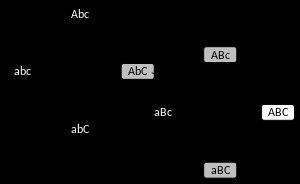
En biologie de l'évolution, la robustesse d'un système biologique correspond à la persistance d'une certaine caractéristique ou trait de ce système subissant des perturbations ou des conditions incertaines. En biologie du développement, la robustesse est connue sous le nom de canalisation. Selon le type de perturbation concerné, la robustesse peut être classifiée comme mutationnelle, environnementale, recombinatoire, comportementale, etc. La robustesse est obtenue par la combinaison de plusieurs mécanismes génétiques et moléculaires et peut évoluer aussi bien par sélection directe que par sélection indirecte. Plusieurs systèmes d'étude d'organismes modèles ont été développés afin d'étudier expérimentalement la robustesse et ses conséquences sur le plan de l'évolution.